Jeanne Vertefeuille

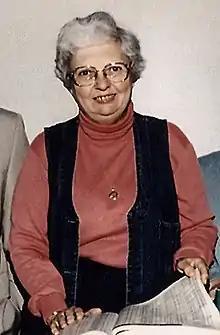
Vertefeuille in the 1990s

Jeanne Ruth Vertefeuille (December 23, 1932 – December 29, 2012) was a CIA officer who participated in a small team that investigated and uncovered the actions of Aldrich Ames, a notorious Cold War spy.